HMS Tiger (1913)

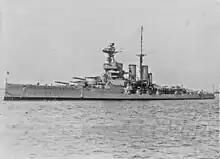
"Tiger" after her 1918 refit

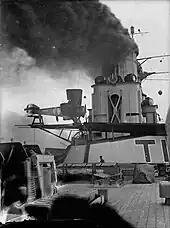
Sopwith Camel ready for launch from 'Q' turret

"Tiger" remained in service with the Royal Navy after the Armistice with Germany and she had a flying-off platform added on 'B' turret's roof in 1919. The ship collided with the battleship in late 1920 while assigned to the Atlantic Fleet. "Tiger" survived the culling of older capital ships following the Washington Naval Treaty, although she was placed in on 22 August 1921. The ship was refitted in March 1922 with a rangefinder fitted on 'X' turret, her original pair of 3-inch AA guns replaced by four guns, and the flying-off platform on 'Q' turret was removed. On 14 February 1924, "Tiger" was recommissioned and became a seagoing training ship, a role she served in throughout the 1920s. Her last major period of activity came in 1929, when went into dockyard hands for refit. While "Hood" was out of commission, "Tiger" returned to active service to keep the Royal Navy's three-ship Battlecruiser Squadron (normally made up of "Hood" plus the smaller and ) up to strength. Although by the 1930s, "Tiger" was still in reasonable condition, the decision was taken to discard her following the London Naval Conference 1930 as part of an overall reduction in world battleship fleets. Under the command of Captain Kenneth Dewar in 1928 to 1929, her final commander was Arthur Bedford, and she remained in service with the fleet until "Hood" came out of refit in early 1931, at which time she was taken out of commission in accordance with the terms of the London Naval Treaty.